Street performance

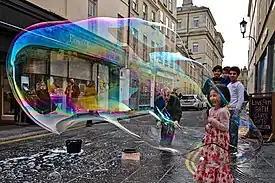
A walk-by street performer blowing large bubbles in Bath, United Kingdom

The counterculture of the hippies of the 1960s occasionally staged "be-ins", which resembled some present-day buskers festivals. Bands and performers would gather at public places and perform for free, passing the hat to make money. The San Francisco Bay Area was at the epicenter of this movement – be-ins were staged at Golden Gate Park and San Jose's Bee Stadium and other venues. Some of the bands that performed in this manner were Janis Joplin with Big Brother and the Holding Company, the Grateful Dead, Jefferson Airplane, Quicksilver Messenger Service, Country Joe and the Fish, Moby Grape and Jimi Hendrix.